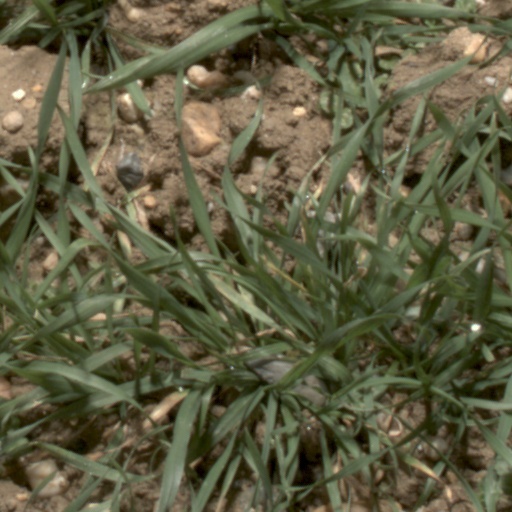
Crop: wheat